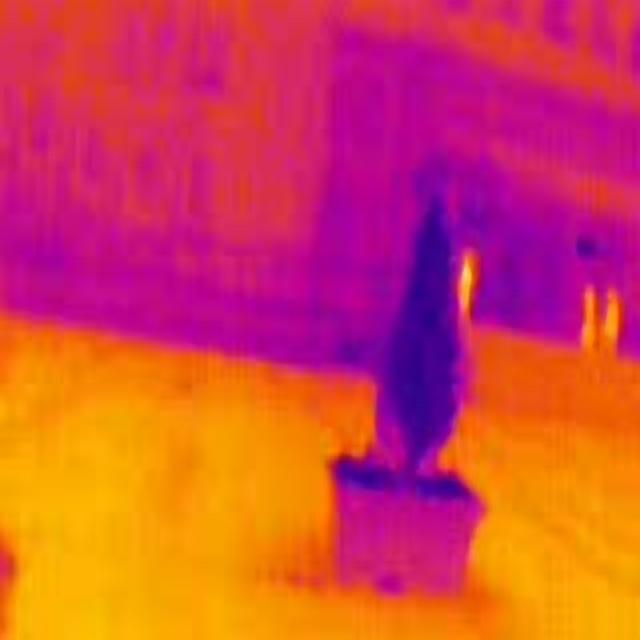
Detected objects:
label: person
label: person
label: person